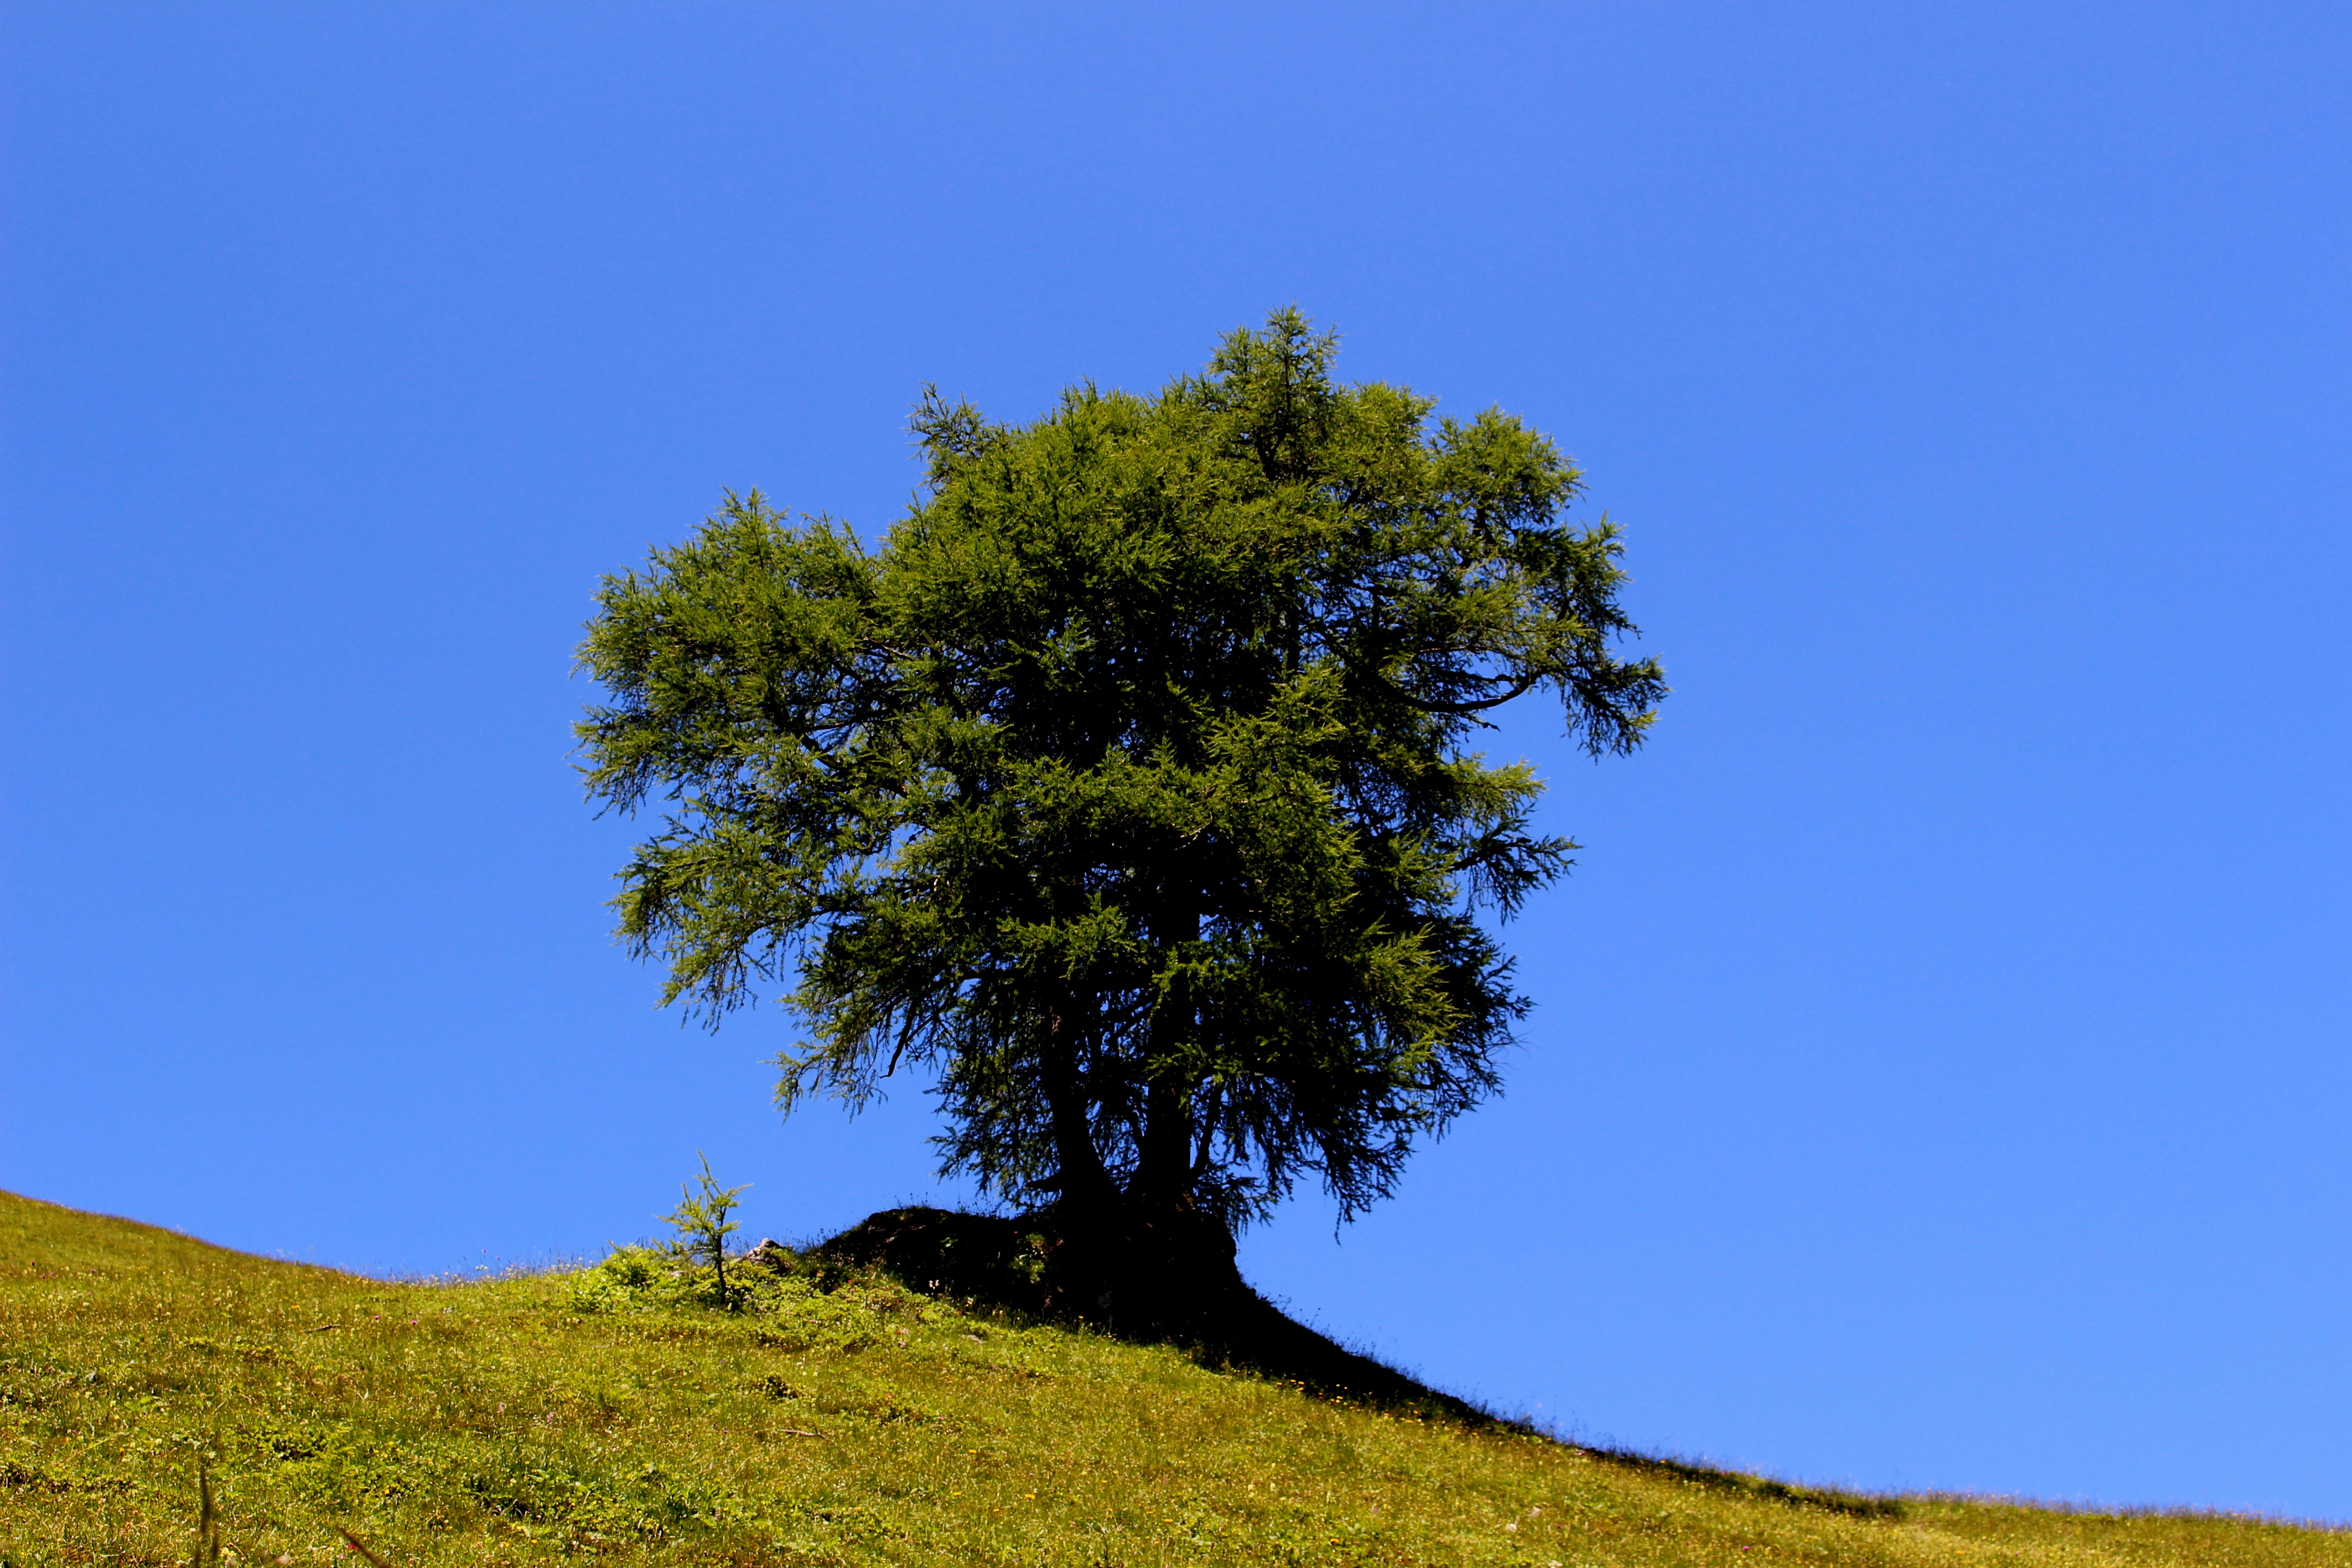
landscape, tree, nature, grass, horizon, mountain, plant, sky, field, meadow, prairie, leaf, hill, flower, bark, log, pasture, savanna, ridge, plain, conifer, tap, mountains, grassland, vegetation, conifers, bavaria, habitat, alm, larch, ecosystem, rural area, flowering plant, mountain meadow, alpe, biome, natural environment, woody plant, land plant